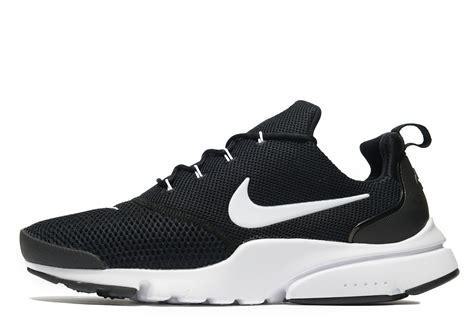
Brand: Nike
Model: Presto Fly